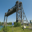
Label: bridge